Our Winning Season

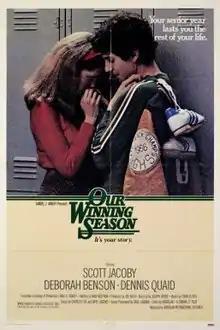
Theatrical release poster

Our Winning Season is a 1978 American drama film directed by Joseph Ruben from a screenplay by Nicholas Niciphor.